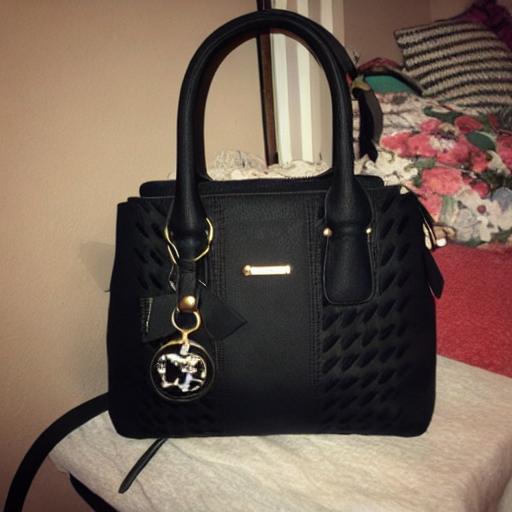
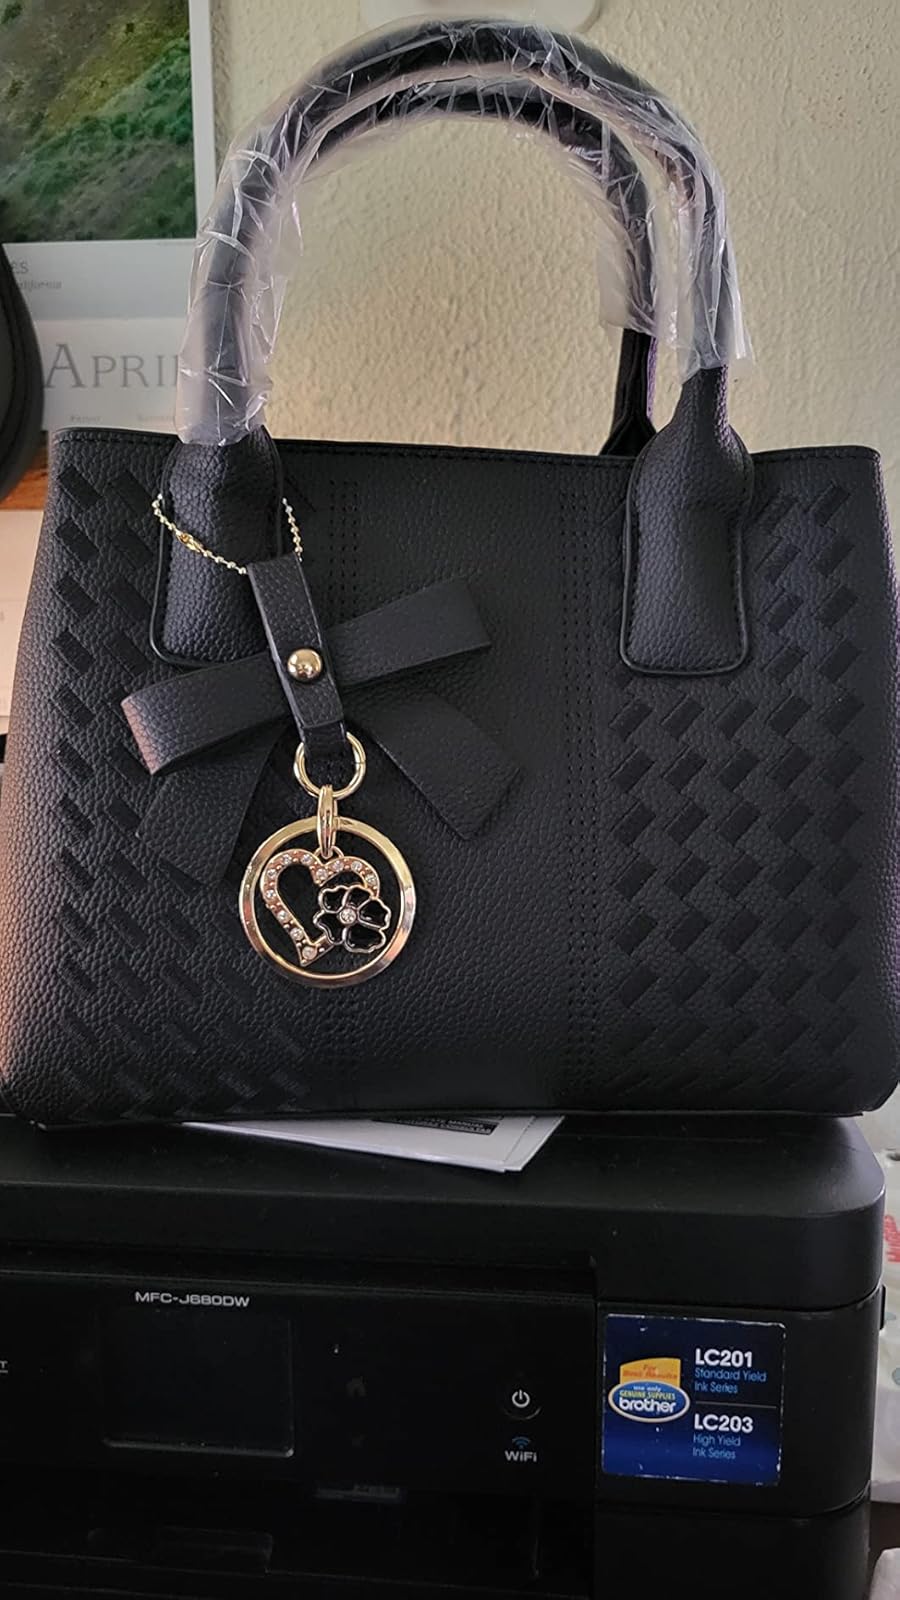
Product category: accessories_handbag
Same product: no